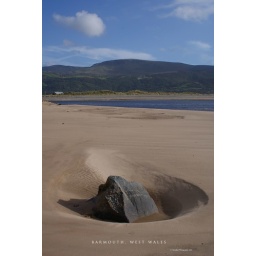
Drawn to this shot by the formation of the sand around this rock, and of course the mountain scenery as a backdrop